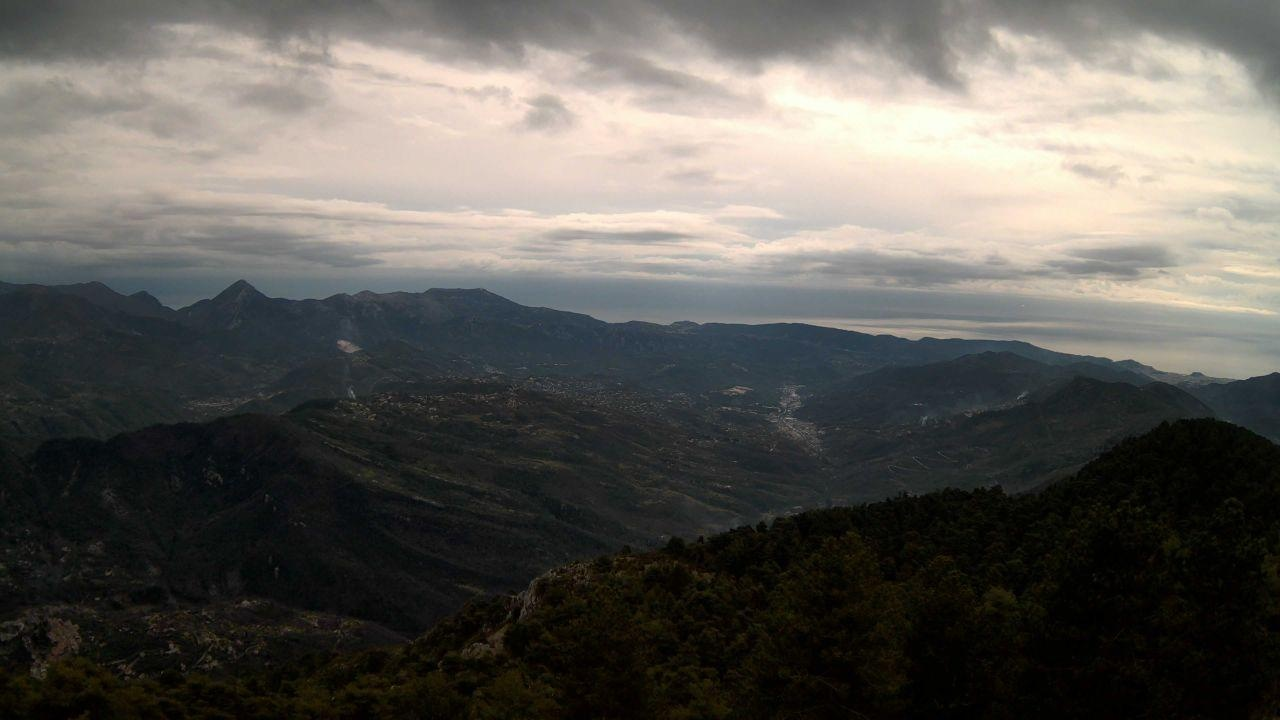
Fire: no
Smoke: yes